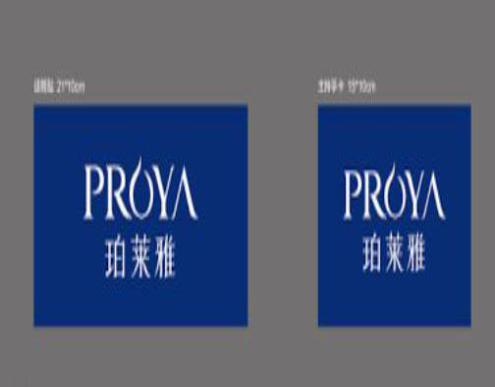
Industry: Necessities